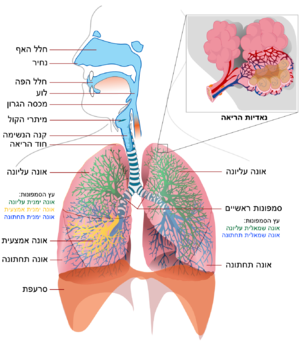
Le système respiratoire est composé des voies respiratoires, des poumons, et des muscles respiratoires qui induisent les mouvements de l'air inspiré et expiré.